List of ironclad warships of Germany

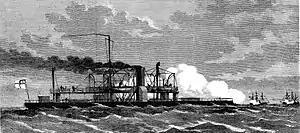
Illustration of SMS engaging French warships during the Franco-Prussian War

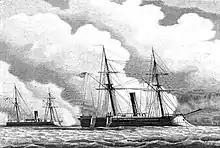
(right) and (left)

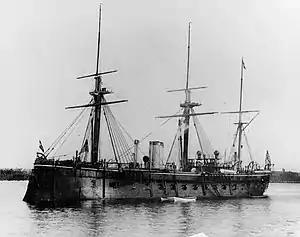
"Friedrich Carl" in the late 1880s or early 1890s

"Friedrich Carl" was built for the Prussian Navy in the mid-1860s in the French "Societé Nouvelles des Forges et Chantiers" shipyard in Toulon. Built as an armored frigate, she mounted her main battery of sixteen 21 cm guns on the broadside. Her hull was laid in 1866 and launched in January 1867. The ship was commissioned into the Prussian Navy in October 1867, after which she served with the fleet. During the Franco-Prussian War, the ship formed part of the main German squadron commanded by Vice Admiral Jachmann. Engine trouble, however, plagued the ship and two of the other three vessels in the squadron; as a result, they made only two sorties from the port of Wilhelmshaven to challenge the French blockade. Neither resulted in combat.